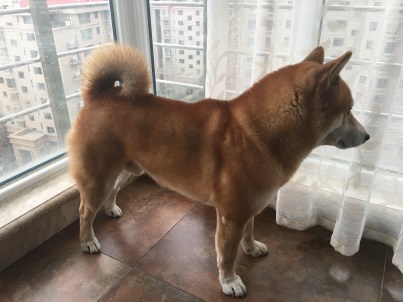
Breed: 1043-n000001-Shiba_Dog